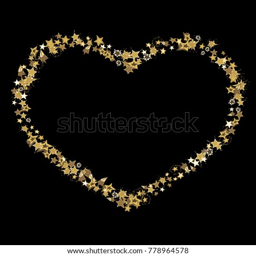
doodle golden stars in the shape of heart .